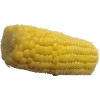
Label: Corn 1